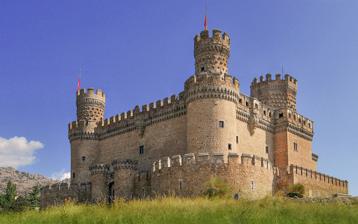
Building: New Castle of Manzanares el Real
Country: Spain
Year built: 1475
Cultural property in Manzanares el Real "Castle of los Mendoza" redirects here. Not to be confused with Tower of Mendoza . New Castle of Manzanares el Real Native name Castillo nuevo de Manzanares el Real ( Spanish ) Location Manzanares el Real , Spain Spanish Cultural Heritage Official name Castillo nuevo de Manzanares el Real Type Non-movable Criteria Monument Designated 1931 Reference no. RI-51-0000720 Location of New Castle of Manzanares el Real in Spain Detail of one of the towers. The New Castle of Manzanares el Real , also known as Castle of los Mendoza , is a palace-fortress erected in the 15th century in the town of Manzanares el Real ( Community of Madrid , Spain ), next to the Santillana reservoir at the foot of Sierra de Guadarrama mountain range. Its construction began in 1475 on a Romanesque-Mudéjar hermitage.  It was raised on the river Manzanares , as a residential palace of the House of Mendoza , in the vicinity of an ancient fortress that was abandoned once the new castle was built. The castle now houses a museum of Spanish castles and hosts a collection of tapestries. Conservation It was declared a Monumento Histórico-Artístico in 1931 and today is one of the best preserved castles of the Community of Madrid. History The lands bordering the upper reaches of the River Manzanares , rich in pastures and forests, were the subject of frequent disputes between different powers that emerged after the Reconquista . The communities of Villa y Tierra de Segovia and Madrid had several disputes over the 13th century, which were resolved in the 14th century by King John I of Castile with the donation of the comarca to his steward, Pedro Gonzalez de Mendoza. The eldest Mendoza son, Diego Hurtado de Mendoza , Admiral of Castile, is credited with building the first fortress, now known as the Old Castle of Manzanares el Real , although it is likely [ how? ] that this building had an earlier origin. In the last third of the 15th century, the House of Mendoza decided to build a new castle-palace, larger and more luxurious, in accordance with the remarkable economic and political influence achieved by this family. [ peacock prose ] Work began in 1475. Diego Hurtado de Mendoza, 1st Duke of the Infantado , did not live long enough to see the castle completed. It was his eldest son, Íñigo López de Mendoza , who finished construction under the direction of the architect Juan Guas , author of Palace of the Infantado , of Guadalajara . The role of the castle as a palatial residence lasted only a century. [ quantify ] With the death in 1566 of Íñigo López de Mendoza y Pimentel , 4th Duke of the Infantado , the castle ceased to be inhabited, as economic problems and disputes arose between the heirs of the House of Mendoza . The castle was one of the locations used in the movie El Cid (1961). In 1982, the castle hosted the act of establishment of the Parliamentary Assembly of Madrid, during which the region's Statute of Autonomy was also presented. Features Arcaded inner courtyard inside the New Castle of Manzanares el Real. This section may be too technical for most readers to understand . Please help improve it to make it understandable to non-experts , without removing the technical details. ( March 2024 ) ( Learn how and when to remove this message ) The castle, quadrangular, is constructed entirely of granite stone. It has four circular towers. Its vertices are decorated with balls in the Isabelline Gothic style. The main hexagonal tower is one of the highlights. The building is topped by a terrace with machicolation and turrets. It includes a rectangular courtyard with porticos and two galleries supported by octagonal columns. The Gothic gallery on the first floor is considered the most beautiful in Spanish military architecture. On the southern chemin de ronde the gallery is flaming trace on parapets decorated with diamond shapes. The whole castle is surrounded by a barbican , which includes loopholes and, carved in low relief, the cross of the Holy Sepulchre of Jerusalem , a title held by Pedro Gonzalez de Mendoza. Other defensive elements of the building includes its pockets. The castle has six floors, plus a basement: ground floor, mezzanine first, main floor, mezzanine second, upper gallery and gallery of covers. The main gate is flanked by two towers with an arch between them. Access It is owned by the Duchy of the Infantado , but it has been rented to the Community of Madrid, which has managed the site as a tourist attraction. References